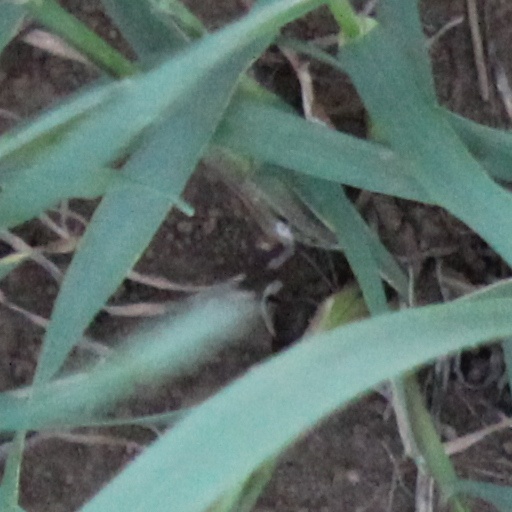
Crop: wheat